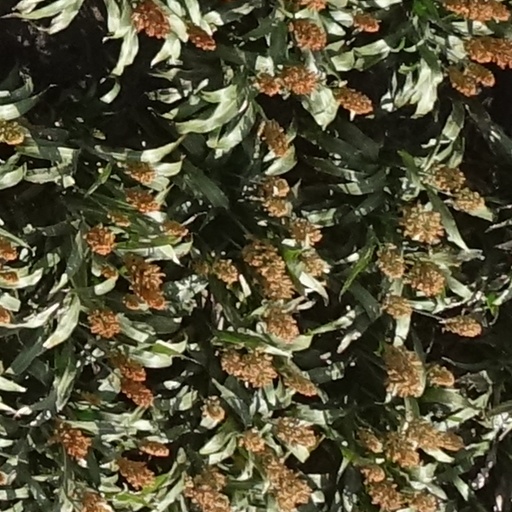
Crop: sorghum